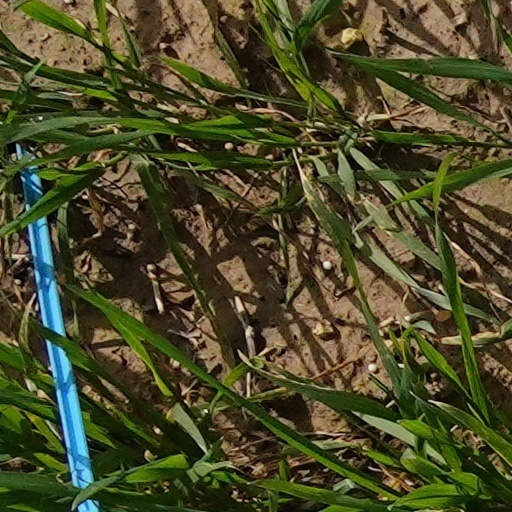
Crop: wheat